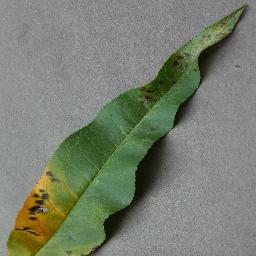
Label: Peach___Bacterial_spot